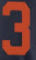
Number: 3